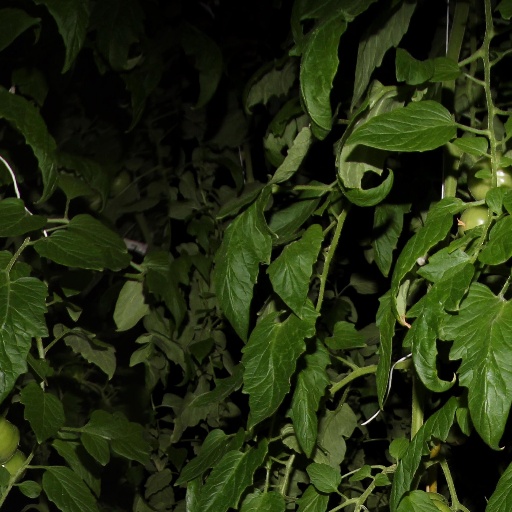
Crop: tomato